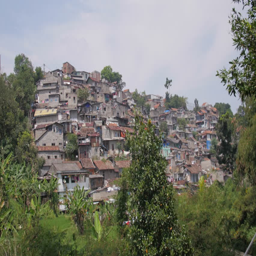
tilt of slums on the hill